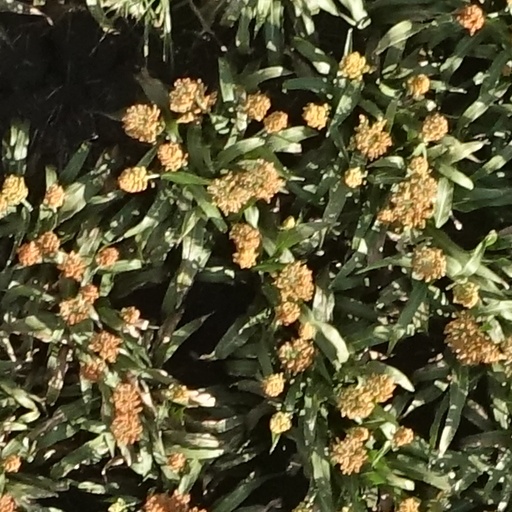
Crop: sorghum